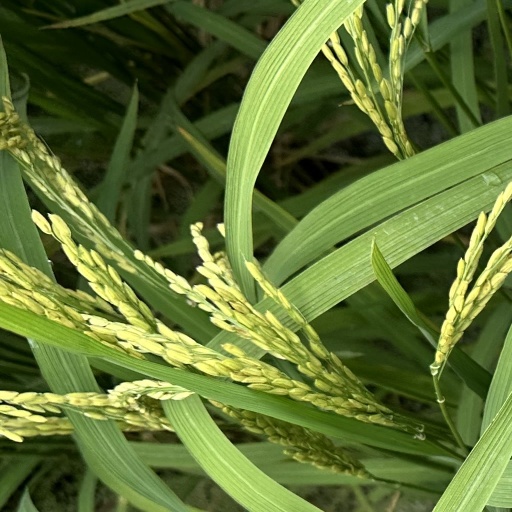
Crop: rice